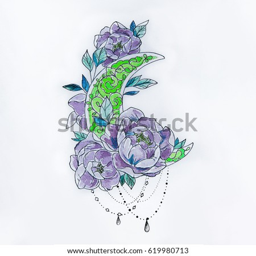
sketch of the moon with flowers on white background .